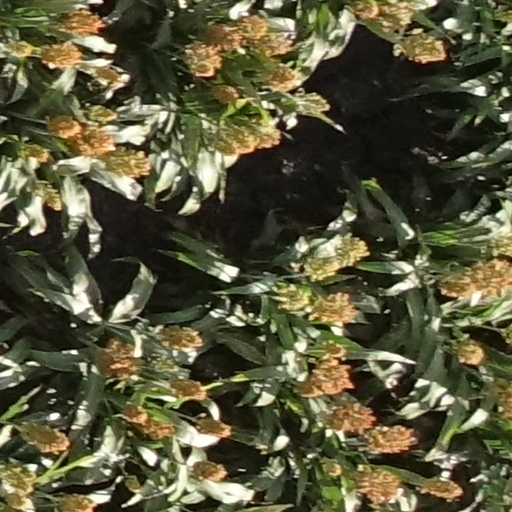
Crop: sorghum